Peter Hustinx

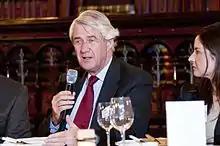

Peter Johan Hustinx (born 1945) is a Dutch lawyer who served as European Data Protection Supervisor (EDPS) from January 2004 – 2014.